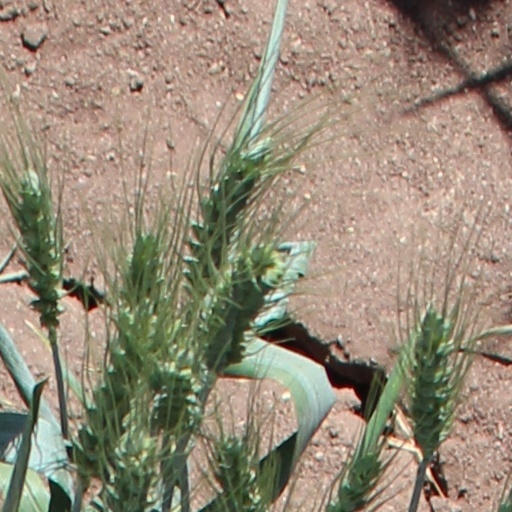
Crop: wheat